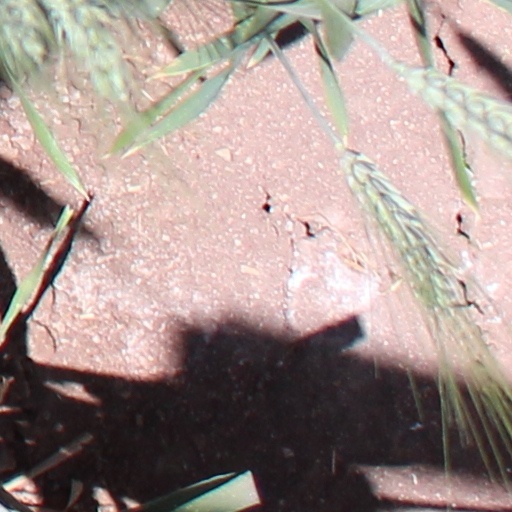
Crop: wheat